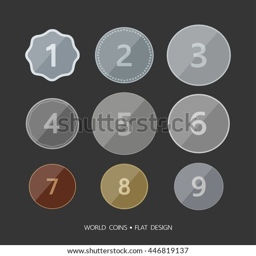
collection of coins from around the world .